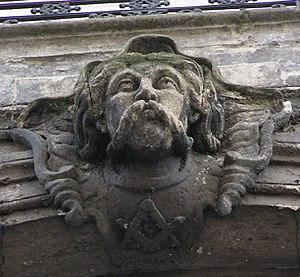
Bordeaux rue Fernand Philippart mascaron avec un symbole franc maçon.
Bordeaux présente plus de 3 000 mascarons qui participent à l'ornementation des façades et des fontaines de la ville.
L'histoire de la franc-maçonnerie à Bordeaux commence au XVIIIᵉ siècle, lors de la création en 1732, par trois marins britanniques ou irlandais, de la première loge dite « L'Anglaise ». Les membres de cette première loge sont essentiellement anglicans. En 1740, « La Française », qui regroupe les catholiques, est créée. Suivent « La Parfaite Harmonie » en 1744 et « L'Amitié » ou « L'Amitié allemande » en 1746. À la fin du XVIIIᵉ siècle Bordeaux accueillait plus de 3 000 maçons pour 110 000 habitants. Ces loges sont alors un lieu de rencontre privilégié de l'élite bordelaise et diffusent les idées des Lumières.